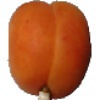
Label: Apricot 1